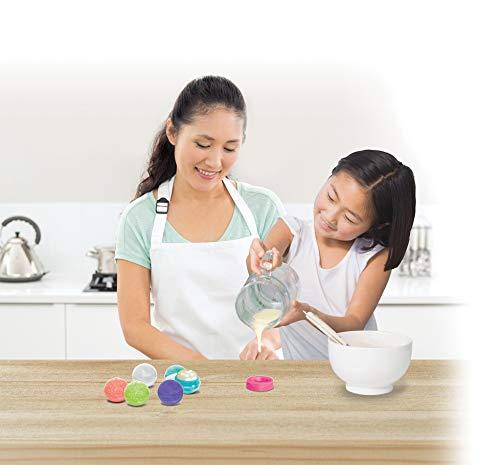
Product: SmartLab Toys Shimmering Lip Balm - 21Piece - 20 Recipes - 5 Lip Balm Pods, 11 1/4" H x 8 1/2" W x 2 1/4" D
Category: Toys & Games | Learning & Education | Science Kits & Toys
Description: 21-Piece kit includes: 5 glittery, mix-and-match lip balm pods; 2 lip balm molds; 42.2 G all-natural beeswax pastilles, 2 G shimmer powder; mix-and-measure spoon; and illustrated, double-sided activity sheet.
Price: $18.85
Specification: ProductDimensions:8.5x11x2inches|ItemWeight:8.6ounces|ShippingWeight:8.6ounces(Viewshippingratesandpolicies)|DomesticShipping:ItemcanbeshippedwithinU.S.|InternationalShipping:ThisitemcanbeshippedtoselectcountriesoutsideoftheU.S.LearnMore|ASIN:B075K16PB6|Itemmodelnumber:300988|Manufacturerrecommendedage:8-15years